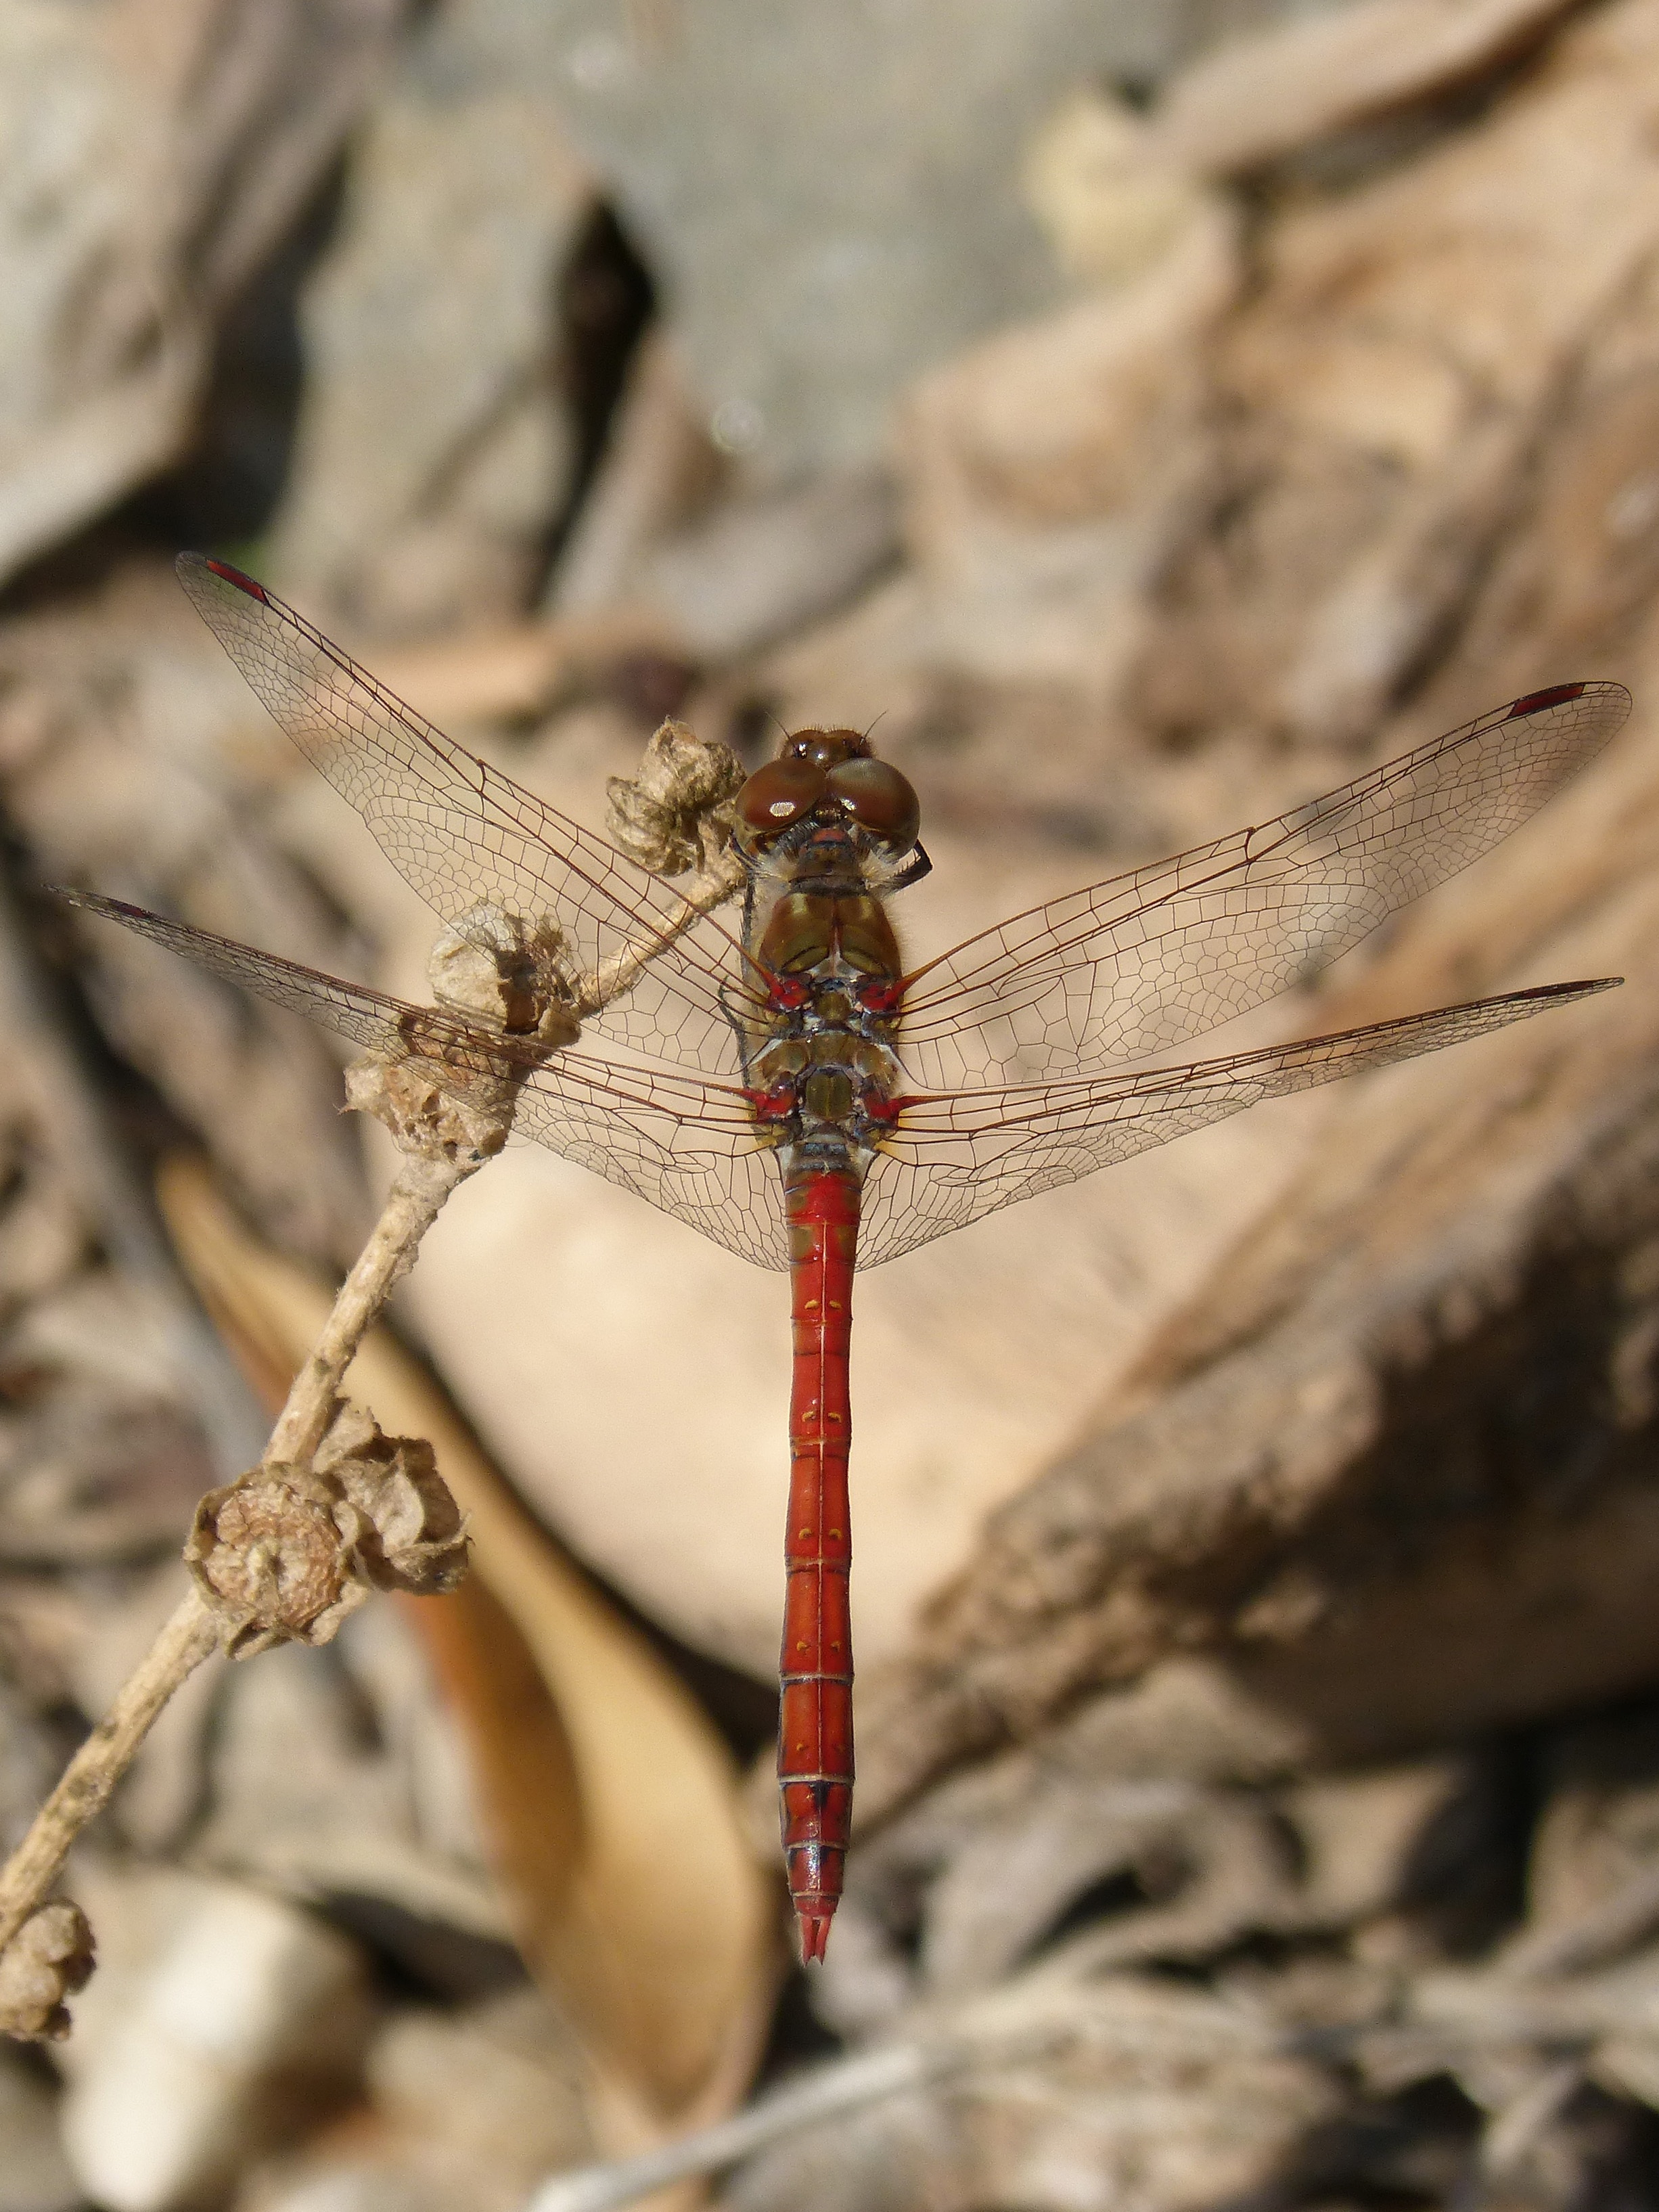
branch, wing, insect, fauna, invertebrate, close up, dragonfly, macro photography, winged insect, annulata trithemis, i odonado, dragonflies and damseflies